Arun Pathak

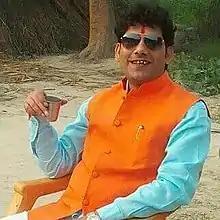

Arun Pathak (born 16 June 1975) is an Indian politician and social activist from Varanasi. He is involved in charity work and campaigns for protection of Hindu culture. He has attracted public attention for staging suicide attempts as a form of political protest.